Outline of the Solar System

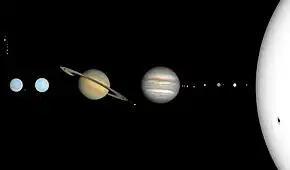
The Sun, planets, moons and dwarf planets (true color, size to scale, distances not to scale)

The following outline is provided as an overview of and topical guide to the Solar System: